Feckenham F.C.

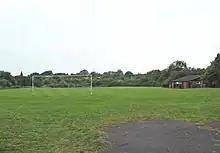
Feckenham Football Club ground

The club played at Mill Lane until the first team were required to relocate in 1998 as the ground could not be brought up to the standard required to play in the Midland Combination Premier Division. They initially groundshared at Evesham United's Common Road ground, before moving to the Valley Stadium owned by Redditch United. After the club dropped out of the Premier Division in 2008 they returned to Mill Lane before moving to the Studley Sports & Social Club.